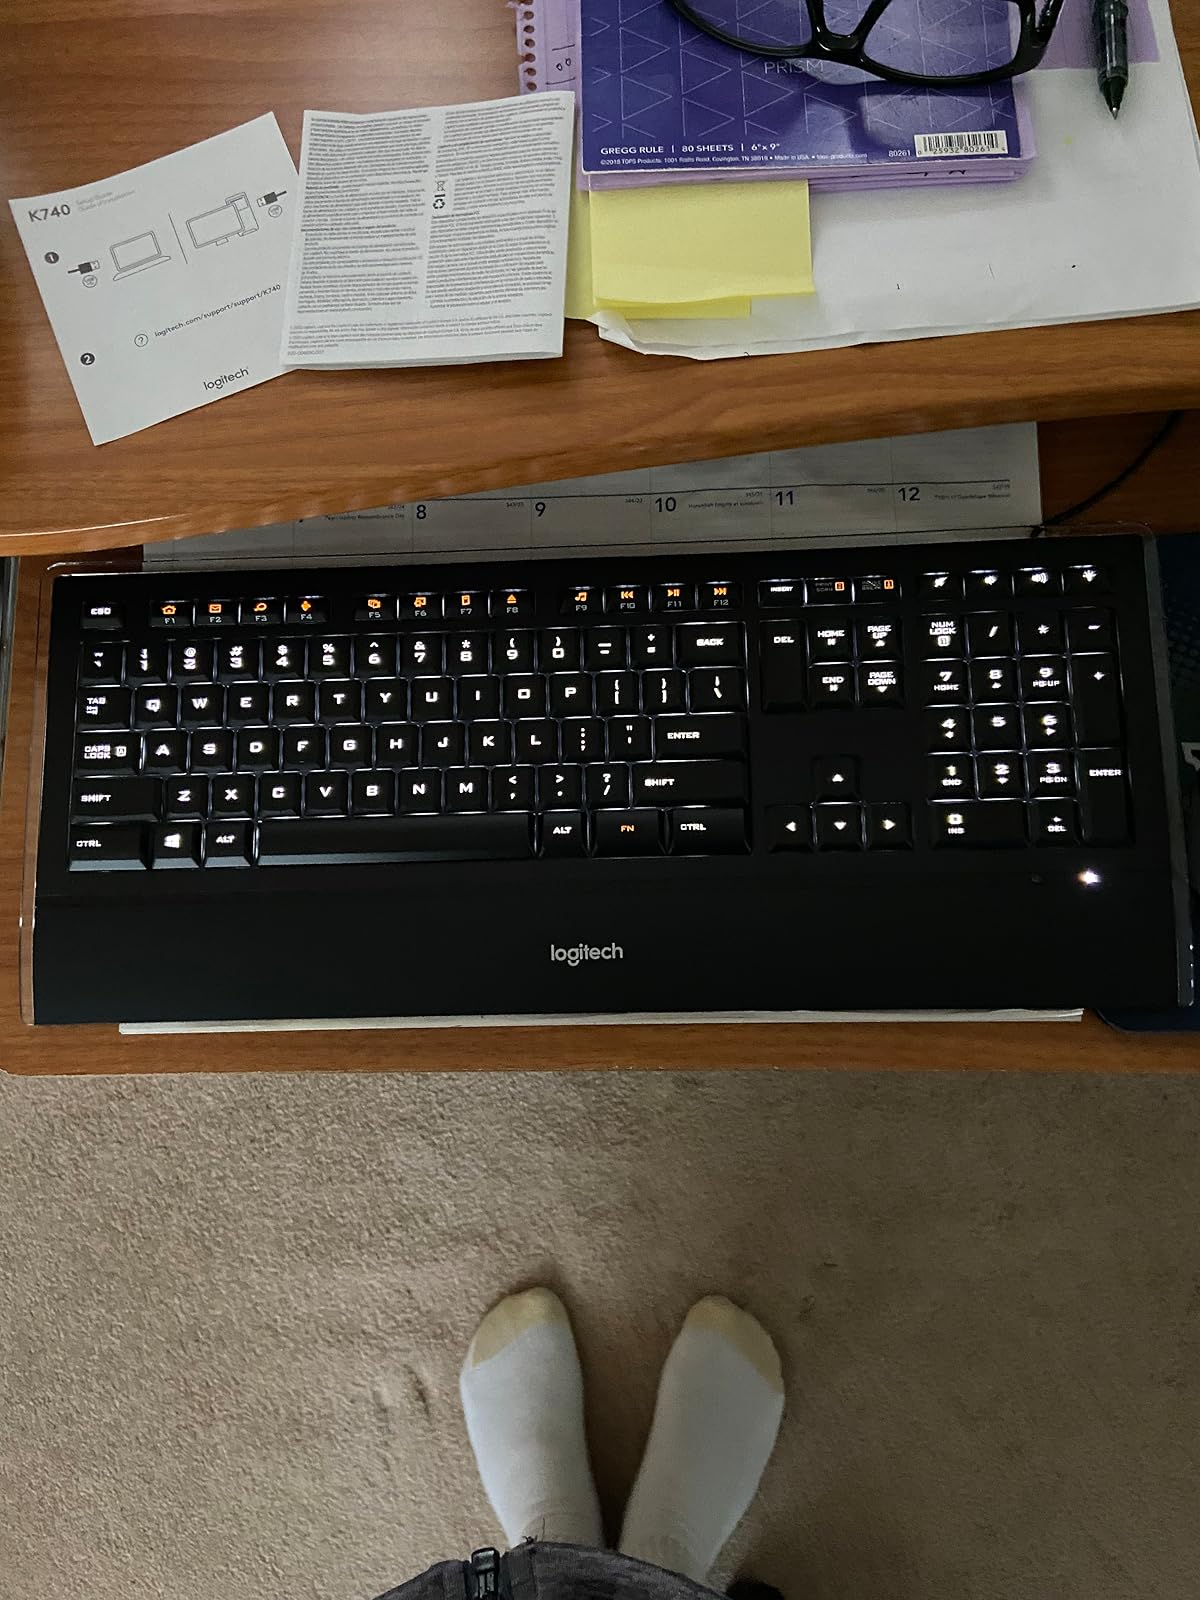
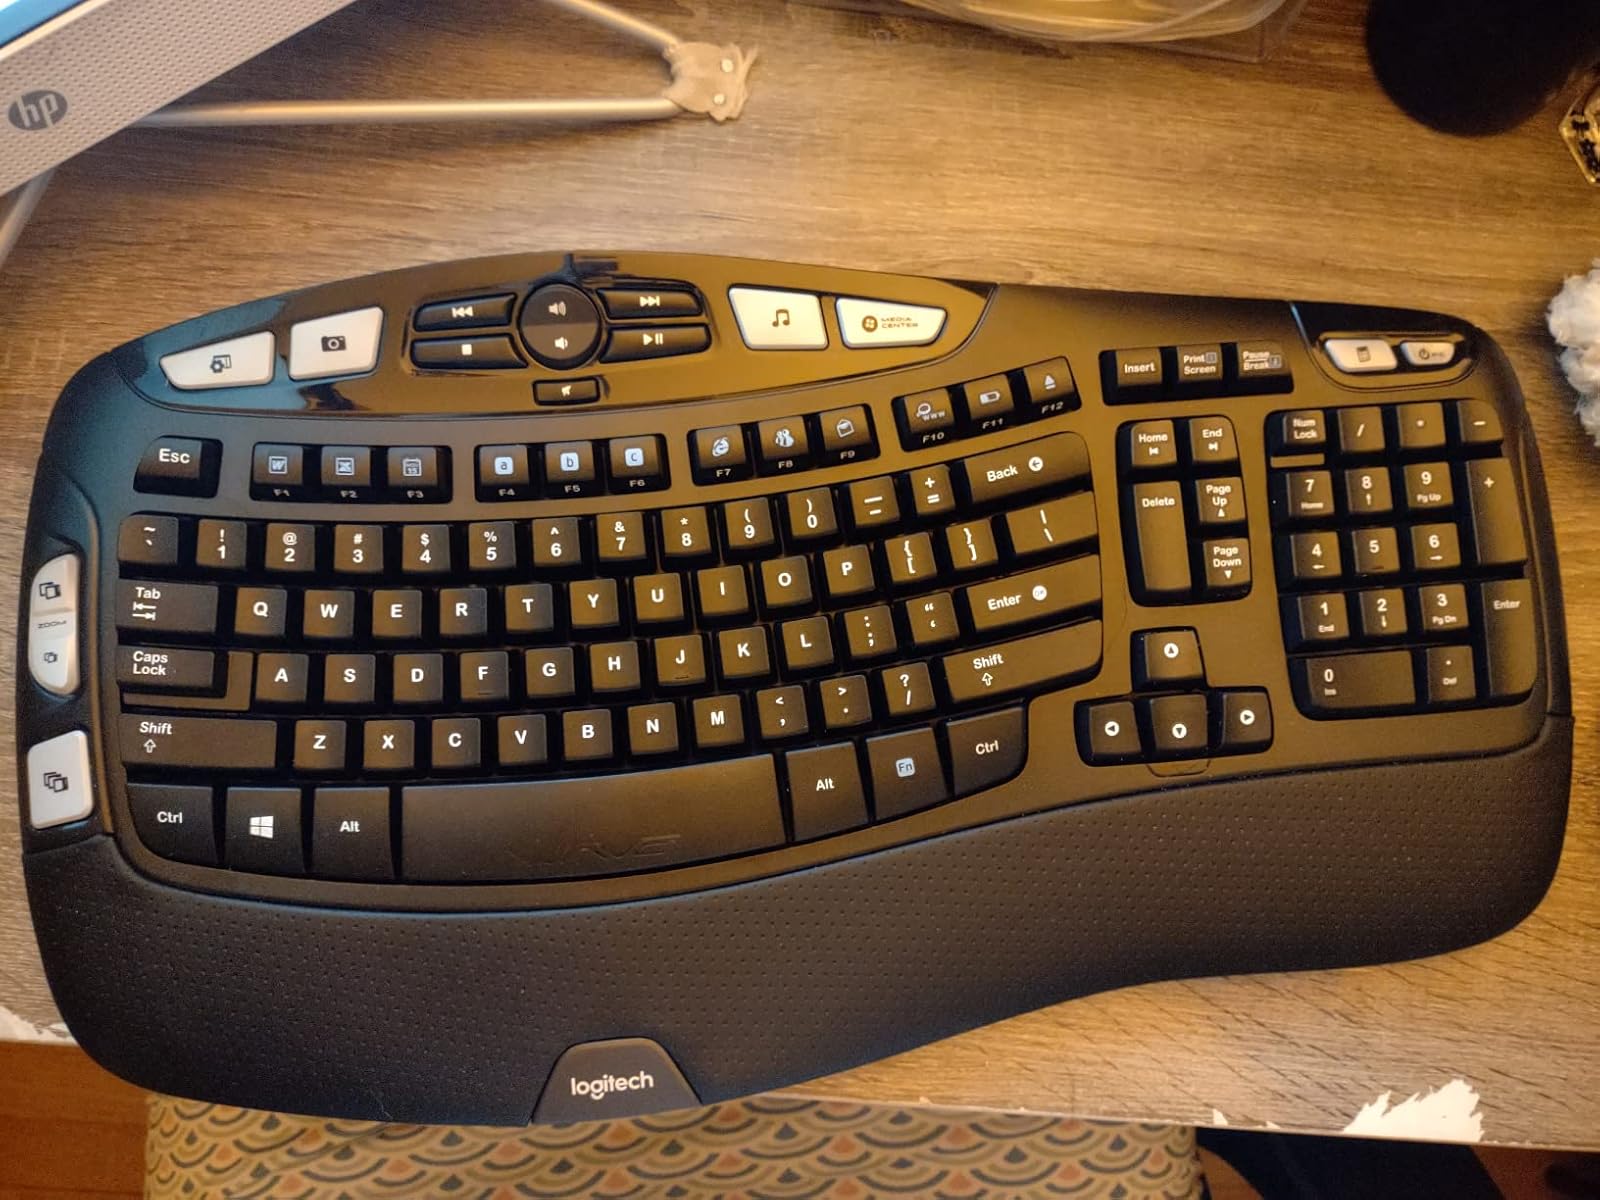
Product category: keyboard
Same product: no